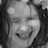
Emotion: happy